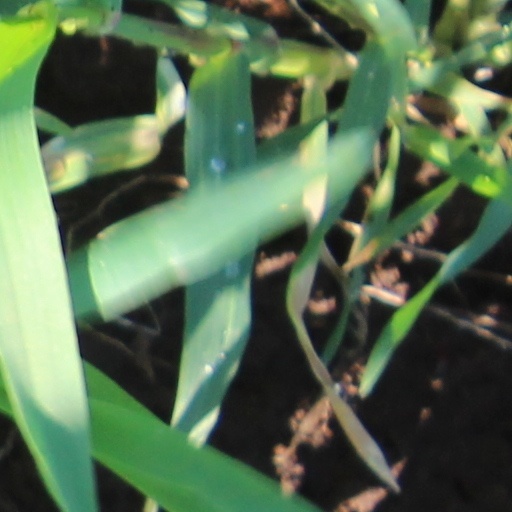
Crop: wheat